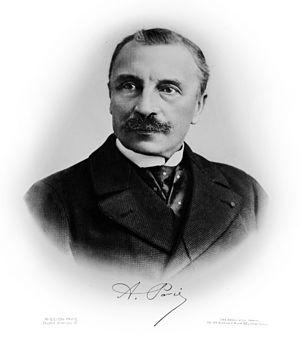
Portrait d'Auguste Pavie (1847-1925) extrait du compte rendu Mission Pavie en Indochine, 1879-1895 (11 vols) Paris, Leroux, 1898-1919. Exemplaire de la bibliothèque patrimoniale de Gray. document domaine public reproduis par mes soins.
Le protectorat français du Laos était le gouvernement fédérant les différents États peuplés par le peuple Lao, sur le territoire de l'ancien royaume du Lan Xang et de l'actuel Laos. Composante de l'Indochine française, le protectorat du Laos donne naissance en 1946 à l'État centralisé du Royaume du Laos, qui accède ensuite au statut d'État associé de l'Union française. La France transfère ensuite progressivement sa souveraineté au Laos avant de reconnaître l'indépendance pleine et entière du pays à la fin de la guerre d'Indochine.
Auguste Jean Marie Pavie, né à Dinan le 31 mai 1847 et mort le 7 juin 1925 à Thourie, en Ille-et-Vilaine, est un explorateur, diplomate et haut fonctionnaire français.